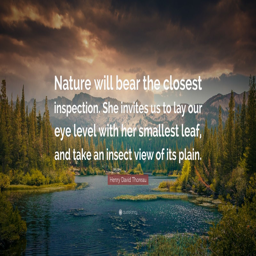
person will bear the closest inspection .